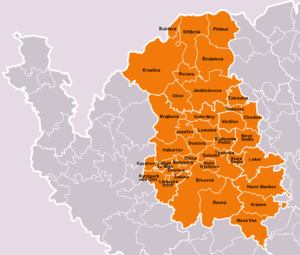
Le district de Sokolov est un des trois district de la région de Karlovy Vary, en Tchéquie. Son chef-lieu est la ville de Sokolov.